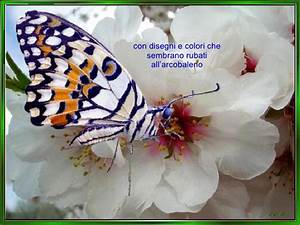
Label: butterfly